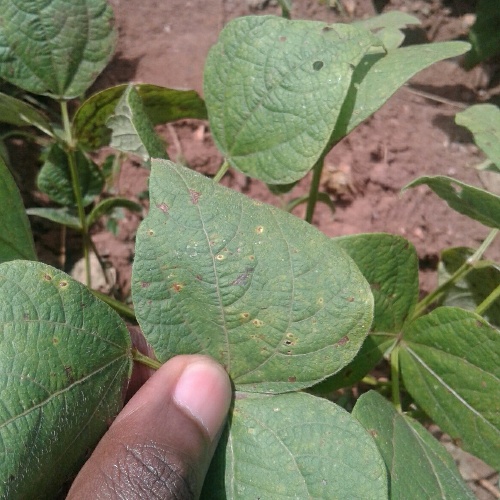
Leaf condition: bean_rust